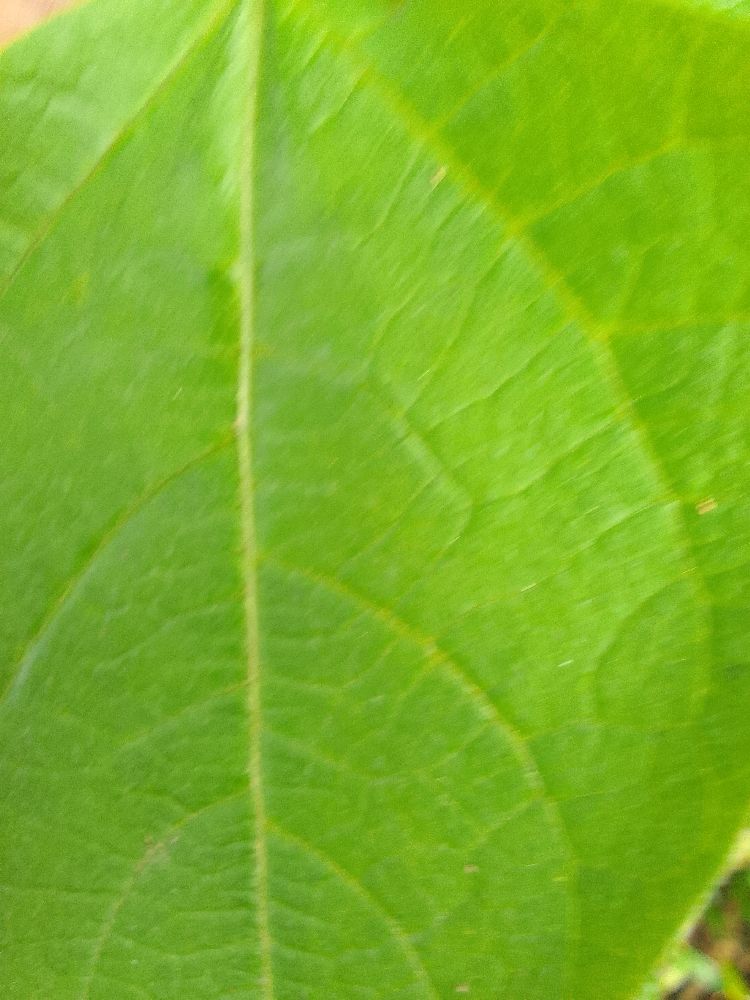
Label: healthy